Strategic bombing during World War II

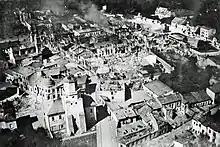
Bombing of Wieluń, the first Polish city destroyed by "Luftwaffe" bombing, on 1 September 1939. In one of the first acts of World War II, German bombers destroyed of all the buildings, including a clearly marked hospital and church, killing approximately civilians.

During the German invasion of Poland, the "Luftwaffe" engaged in massive air raids against Polish cities, bombing civilian infrastructure such as hospitals and targeting fleeing refugees. Notably, the "Luftwaffe" bombed the Polish capital of Warsaw, and the small towns Wieluń and Frampol. The bombing of Wieluń, one of the first military acts of World War II and the first major act of bombing, was carried out on a town that had little to no military value. Similarly, the bombing of Frampol has been described as an experiment to test the German tactics and weapons effectiveness. British historian Norman Davies writes in "": "Frampol was chosen partly because it was completely defenceless, and partly because its baroque street plan presented a perfect geometric grid for calculations and measurements."